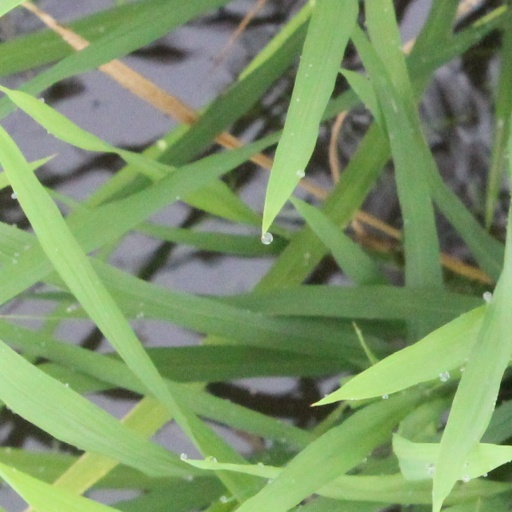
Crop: rice